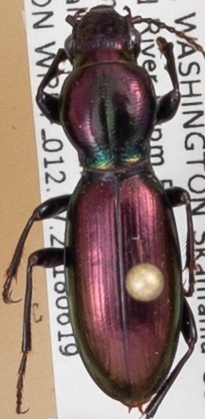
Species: Zacotus matthewsii
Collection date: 2018-06-19
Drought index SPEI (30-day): -1.45
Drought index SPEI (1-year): -0.32
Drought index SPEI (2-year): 0.71